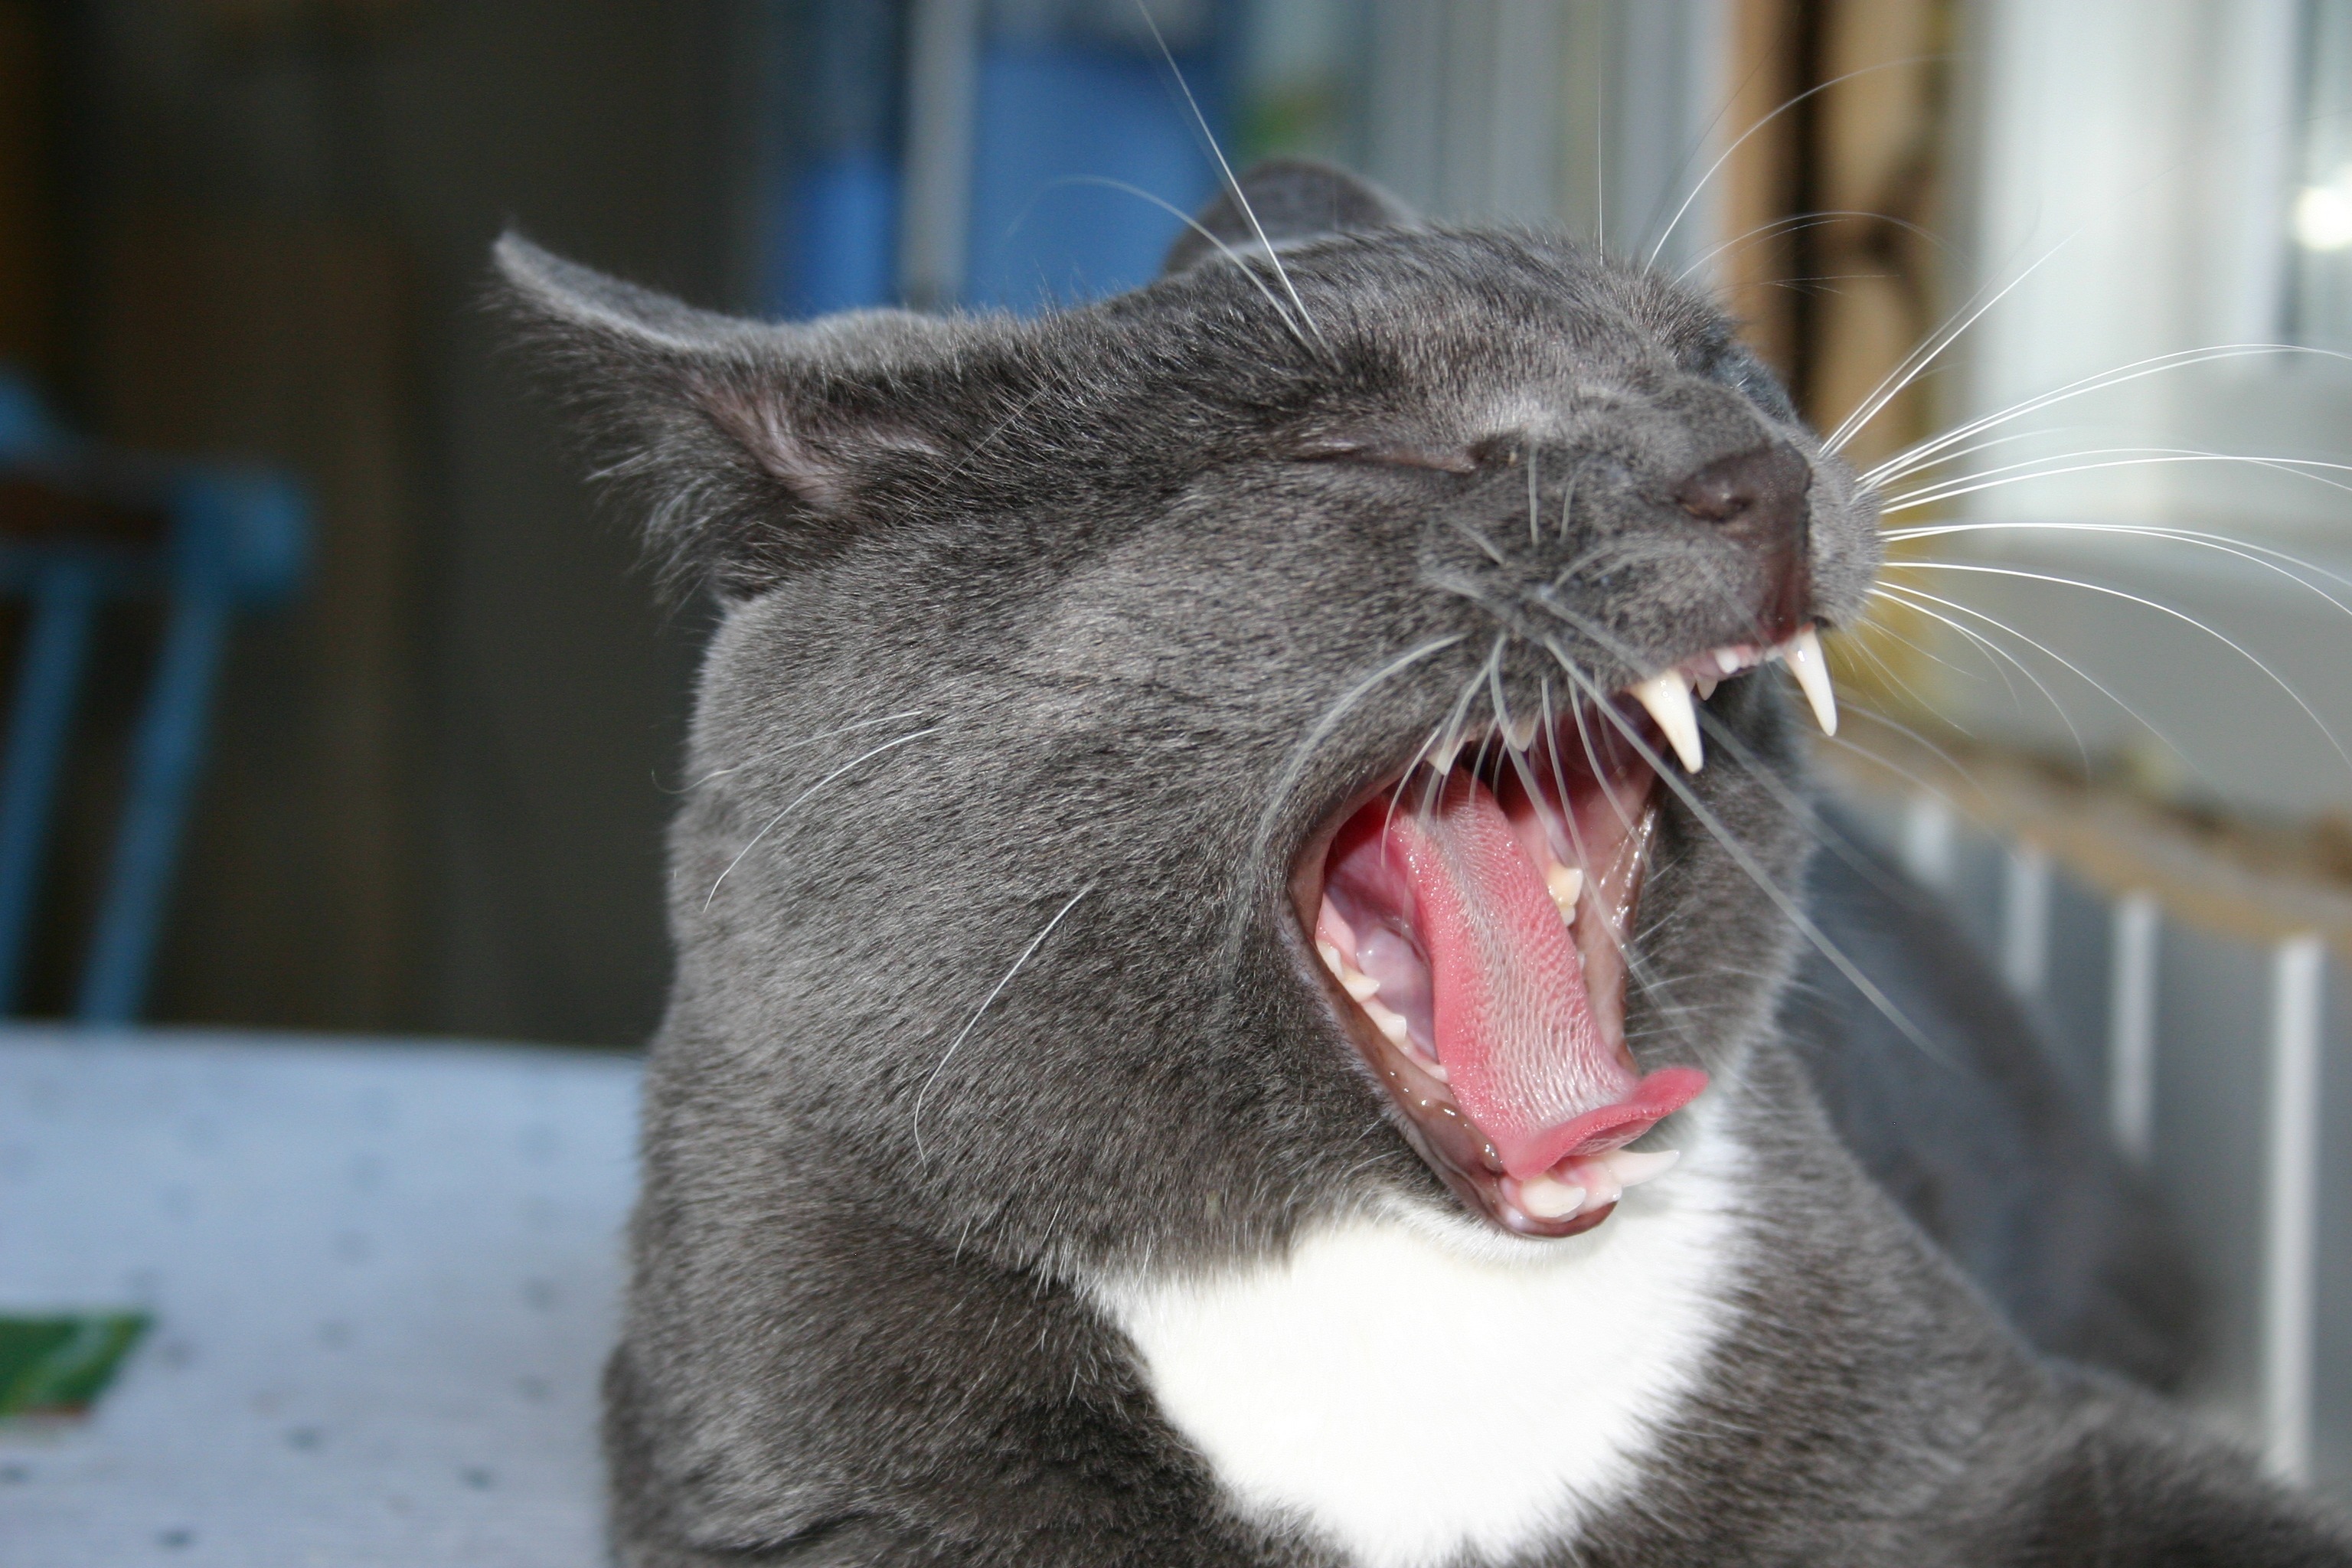
animal, pet, fur, kitten, cat, mammal, gray, facial expression, mouth, yawn, nose, whiskers, kitty, snout, animals, vertebrate, tired, yawning, european shorthair, animal shelter, russian blue, wild cat, small to medium sized cats, cat like mammal, domestic short haired cat, titus